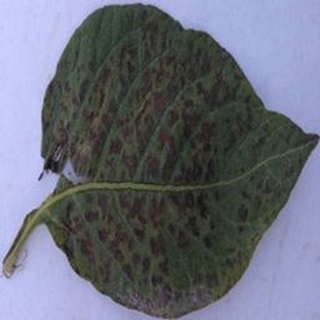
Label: potato_early_blight